Question: Please indicate a possible affordance area of hit baseball bat that can be used for hitting
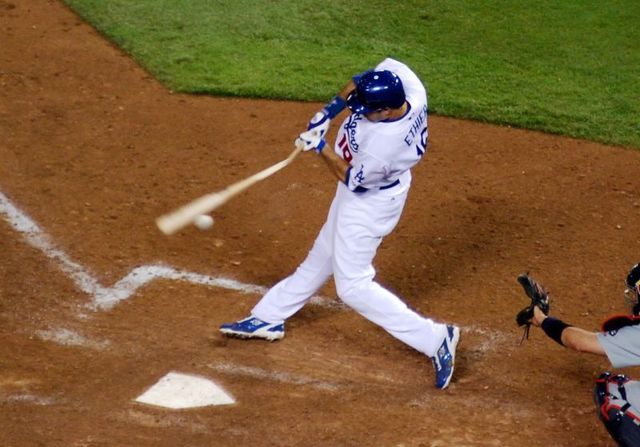
Answer: [160.306, 181.683, 249.537, 234.76]